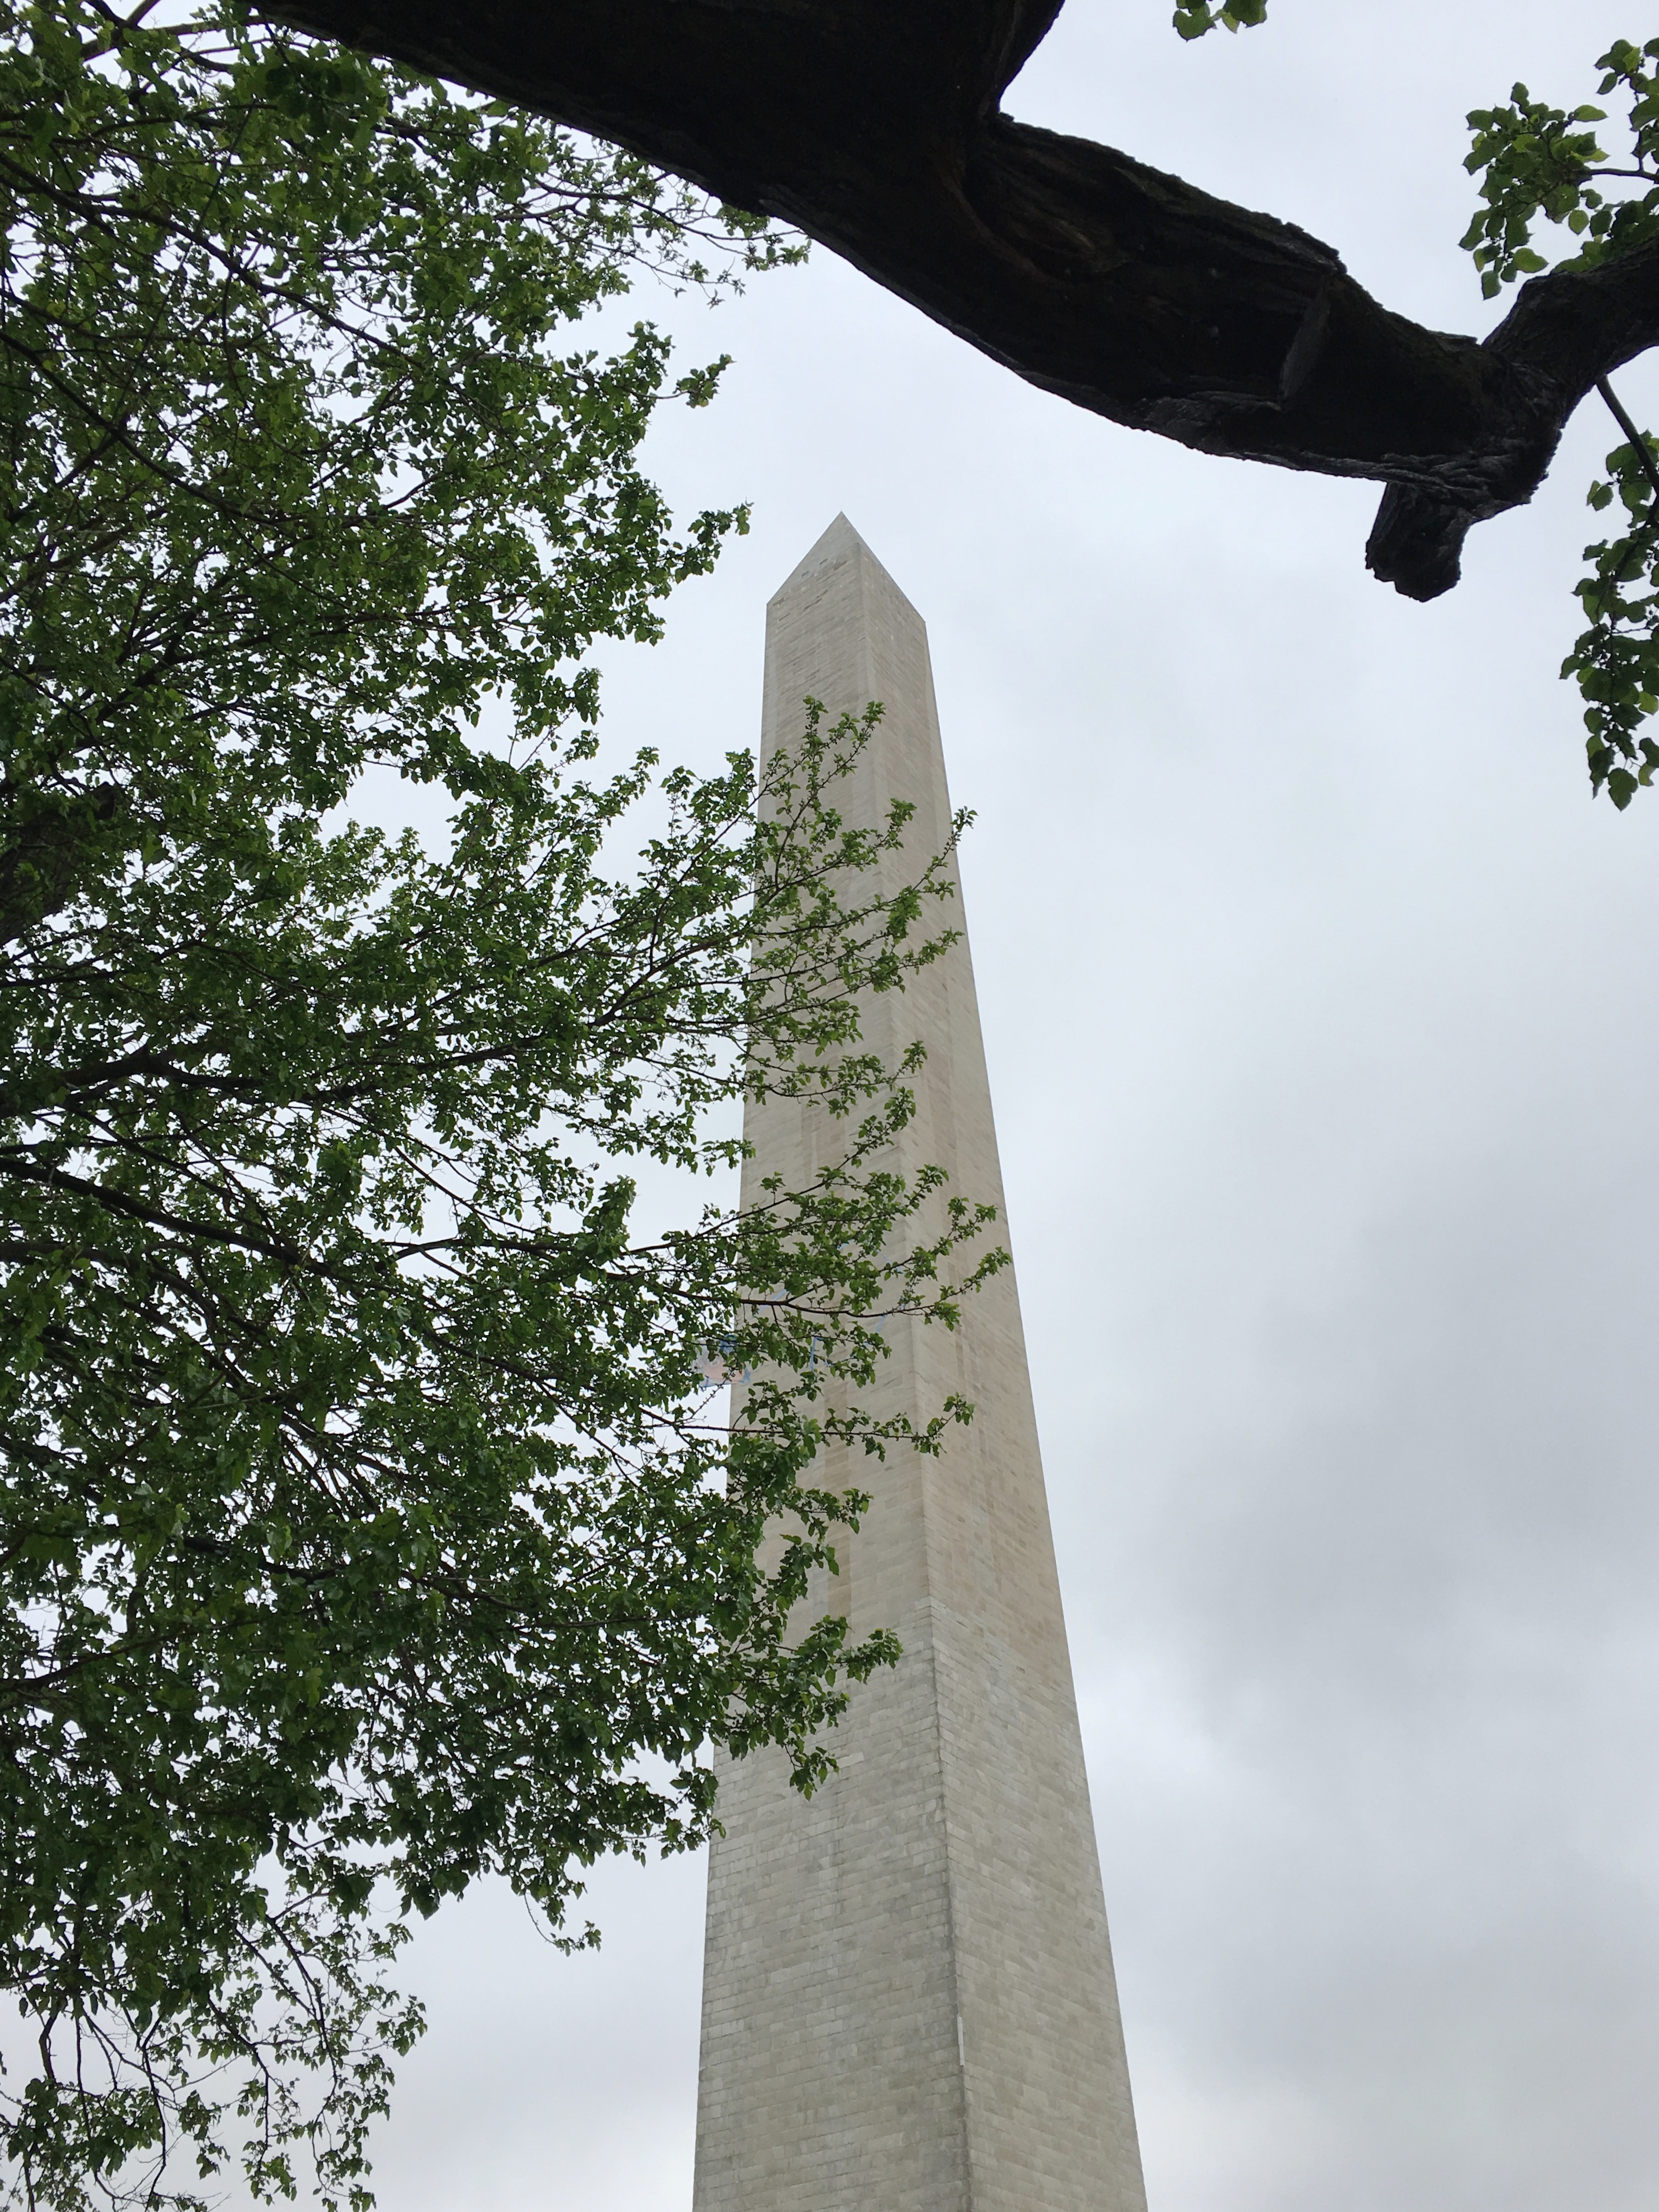
tree, plant, leaf, flower, monument, statue, tower, sculpture, memorial, art, woody plant